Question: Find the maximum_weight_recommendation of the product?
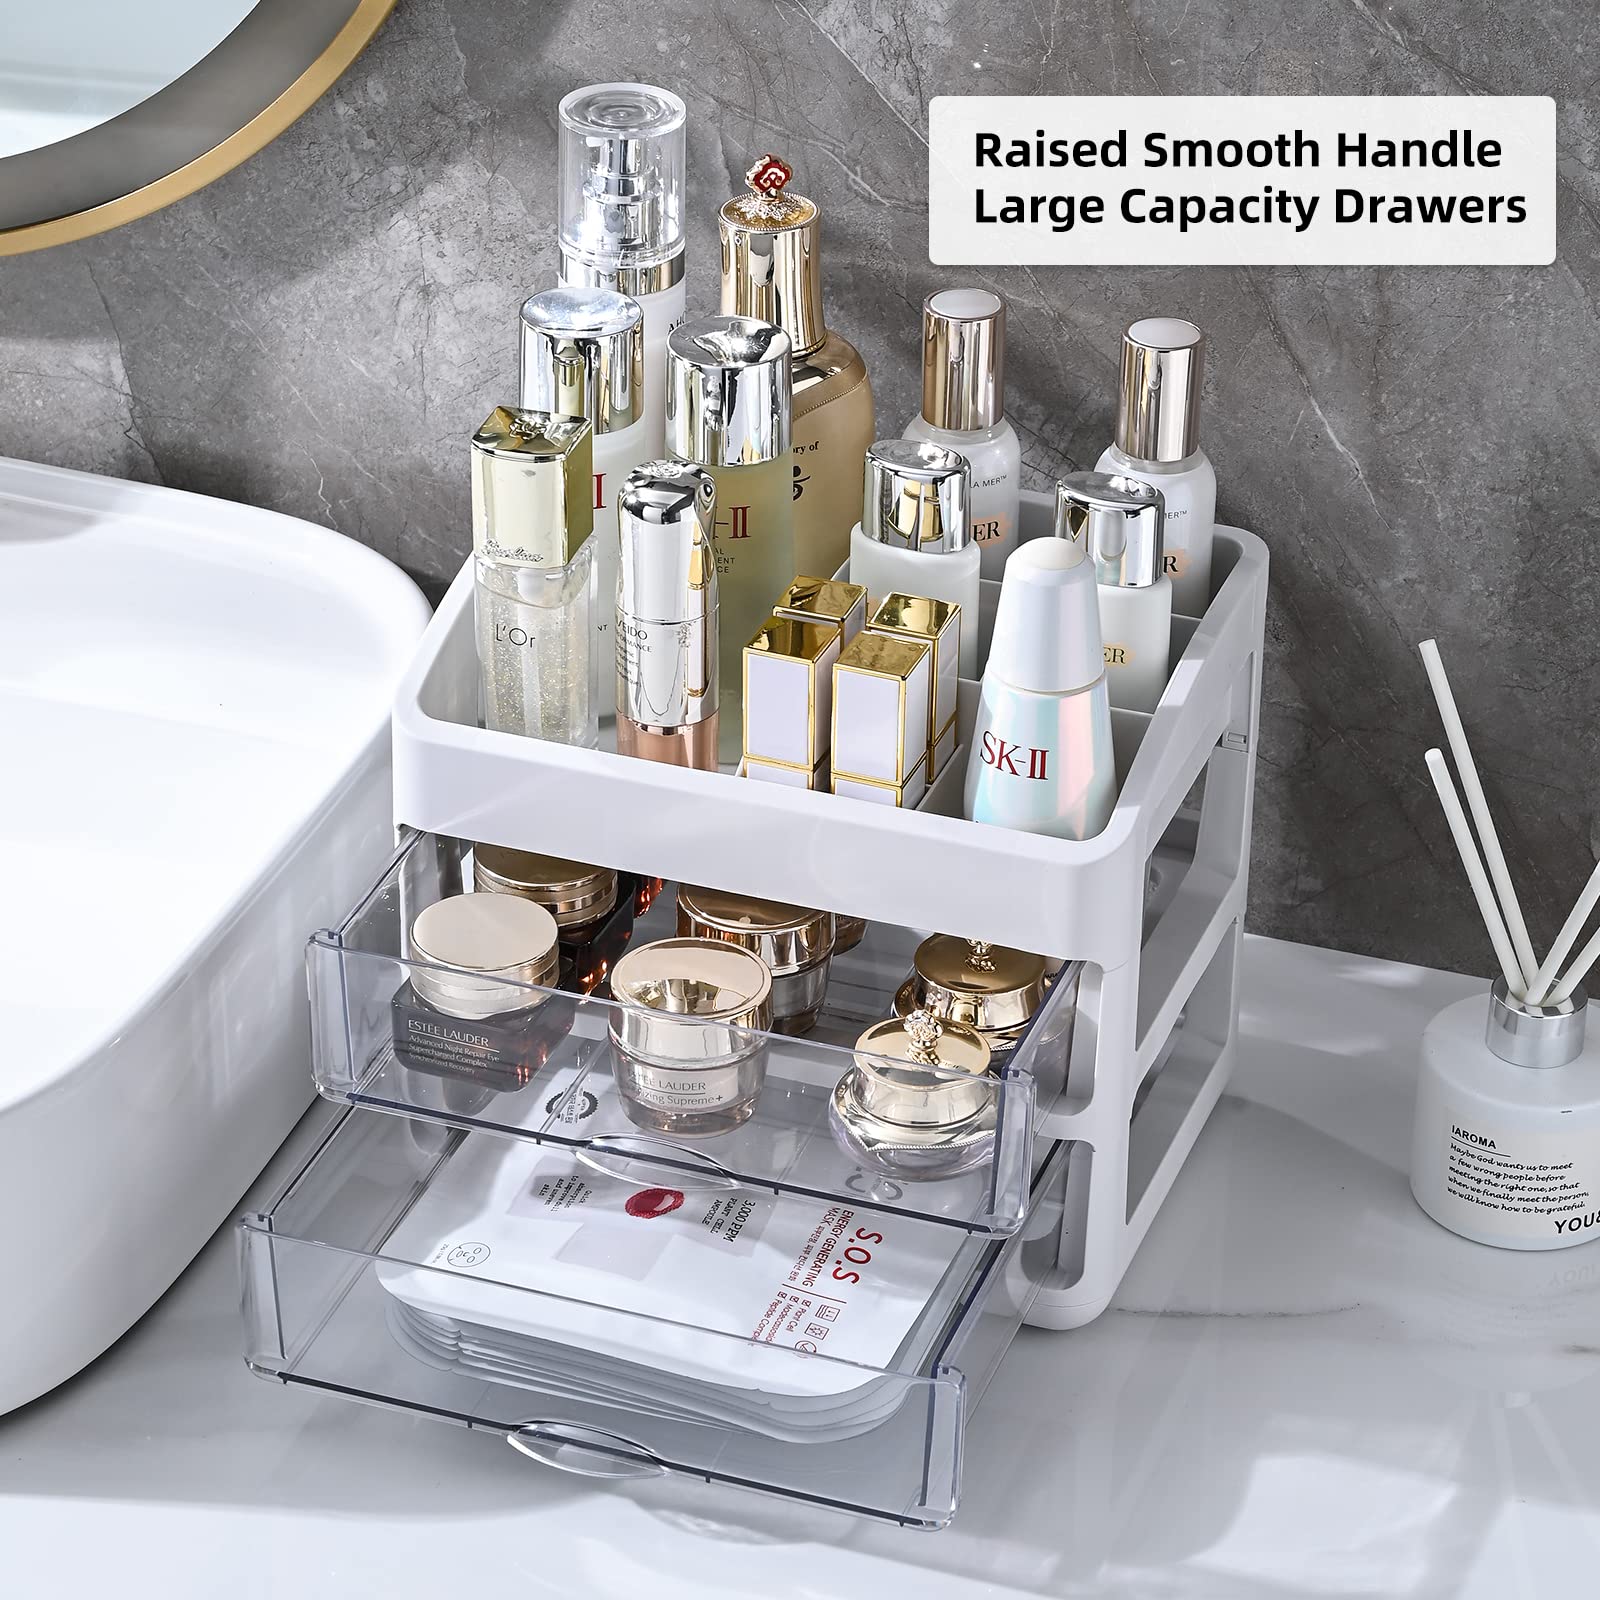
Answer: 3.0 ounce